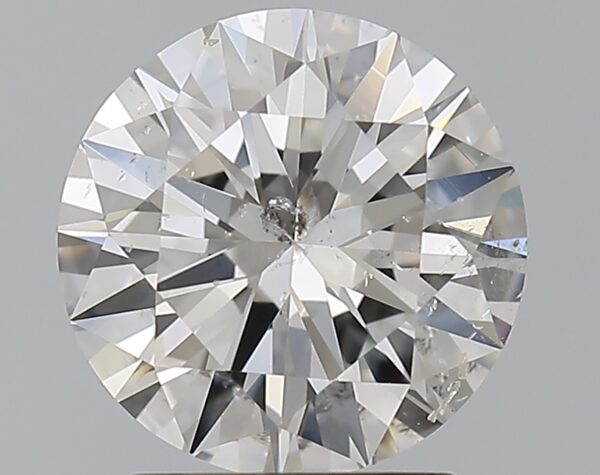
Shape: round
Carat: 1.79
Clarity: SI2
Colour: G
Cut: EX
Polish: EX
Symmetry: EX
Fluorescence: N
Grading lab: GIA
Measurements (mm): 7.84 x 7.89 x 4.74